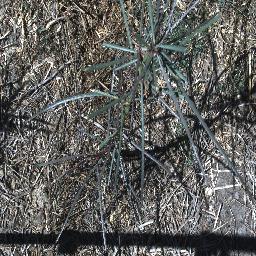
Label: parkinsonia